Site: brandenburg
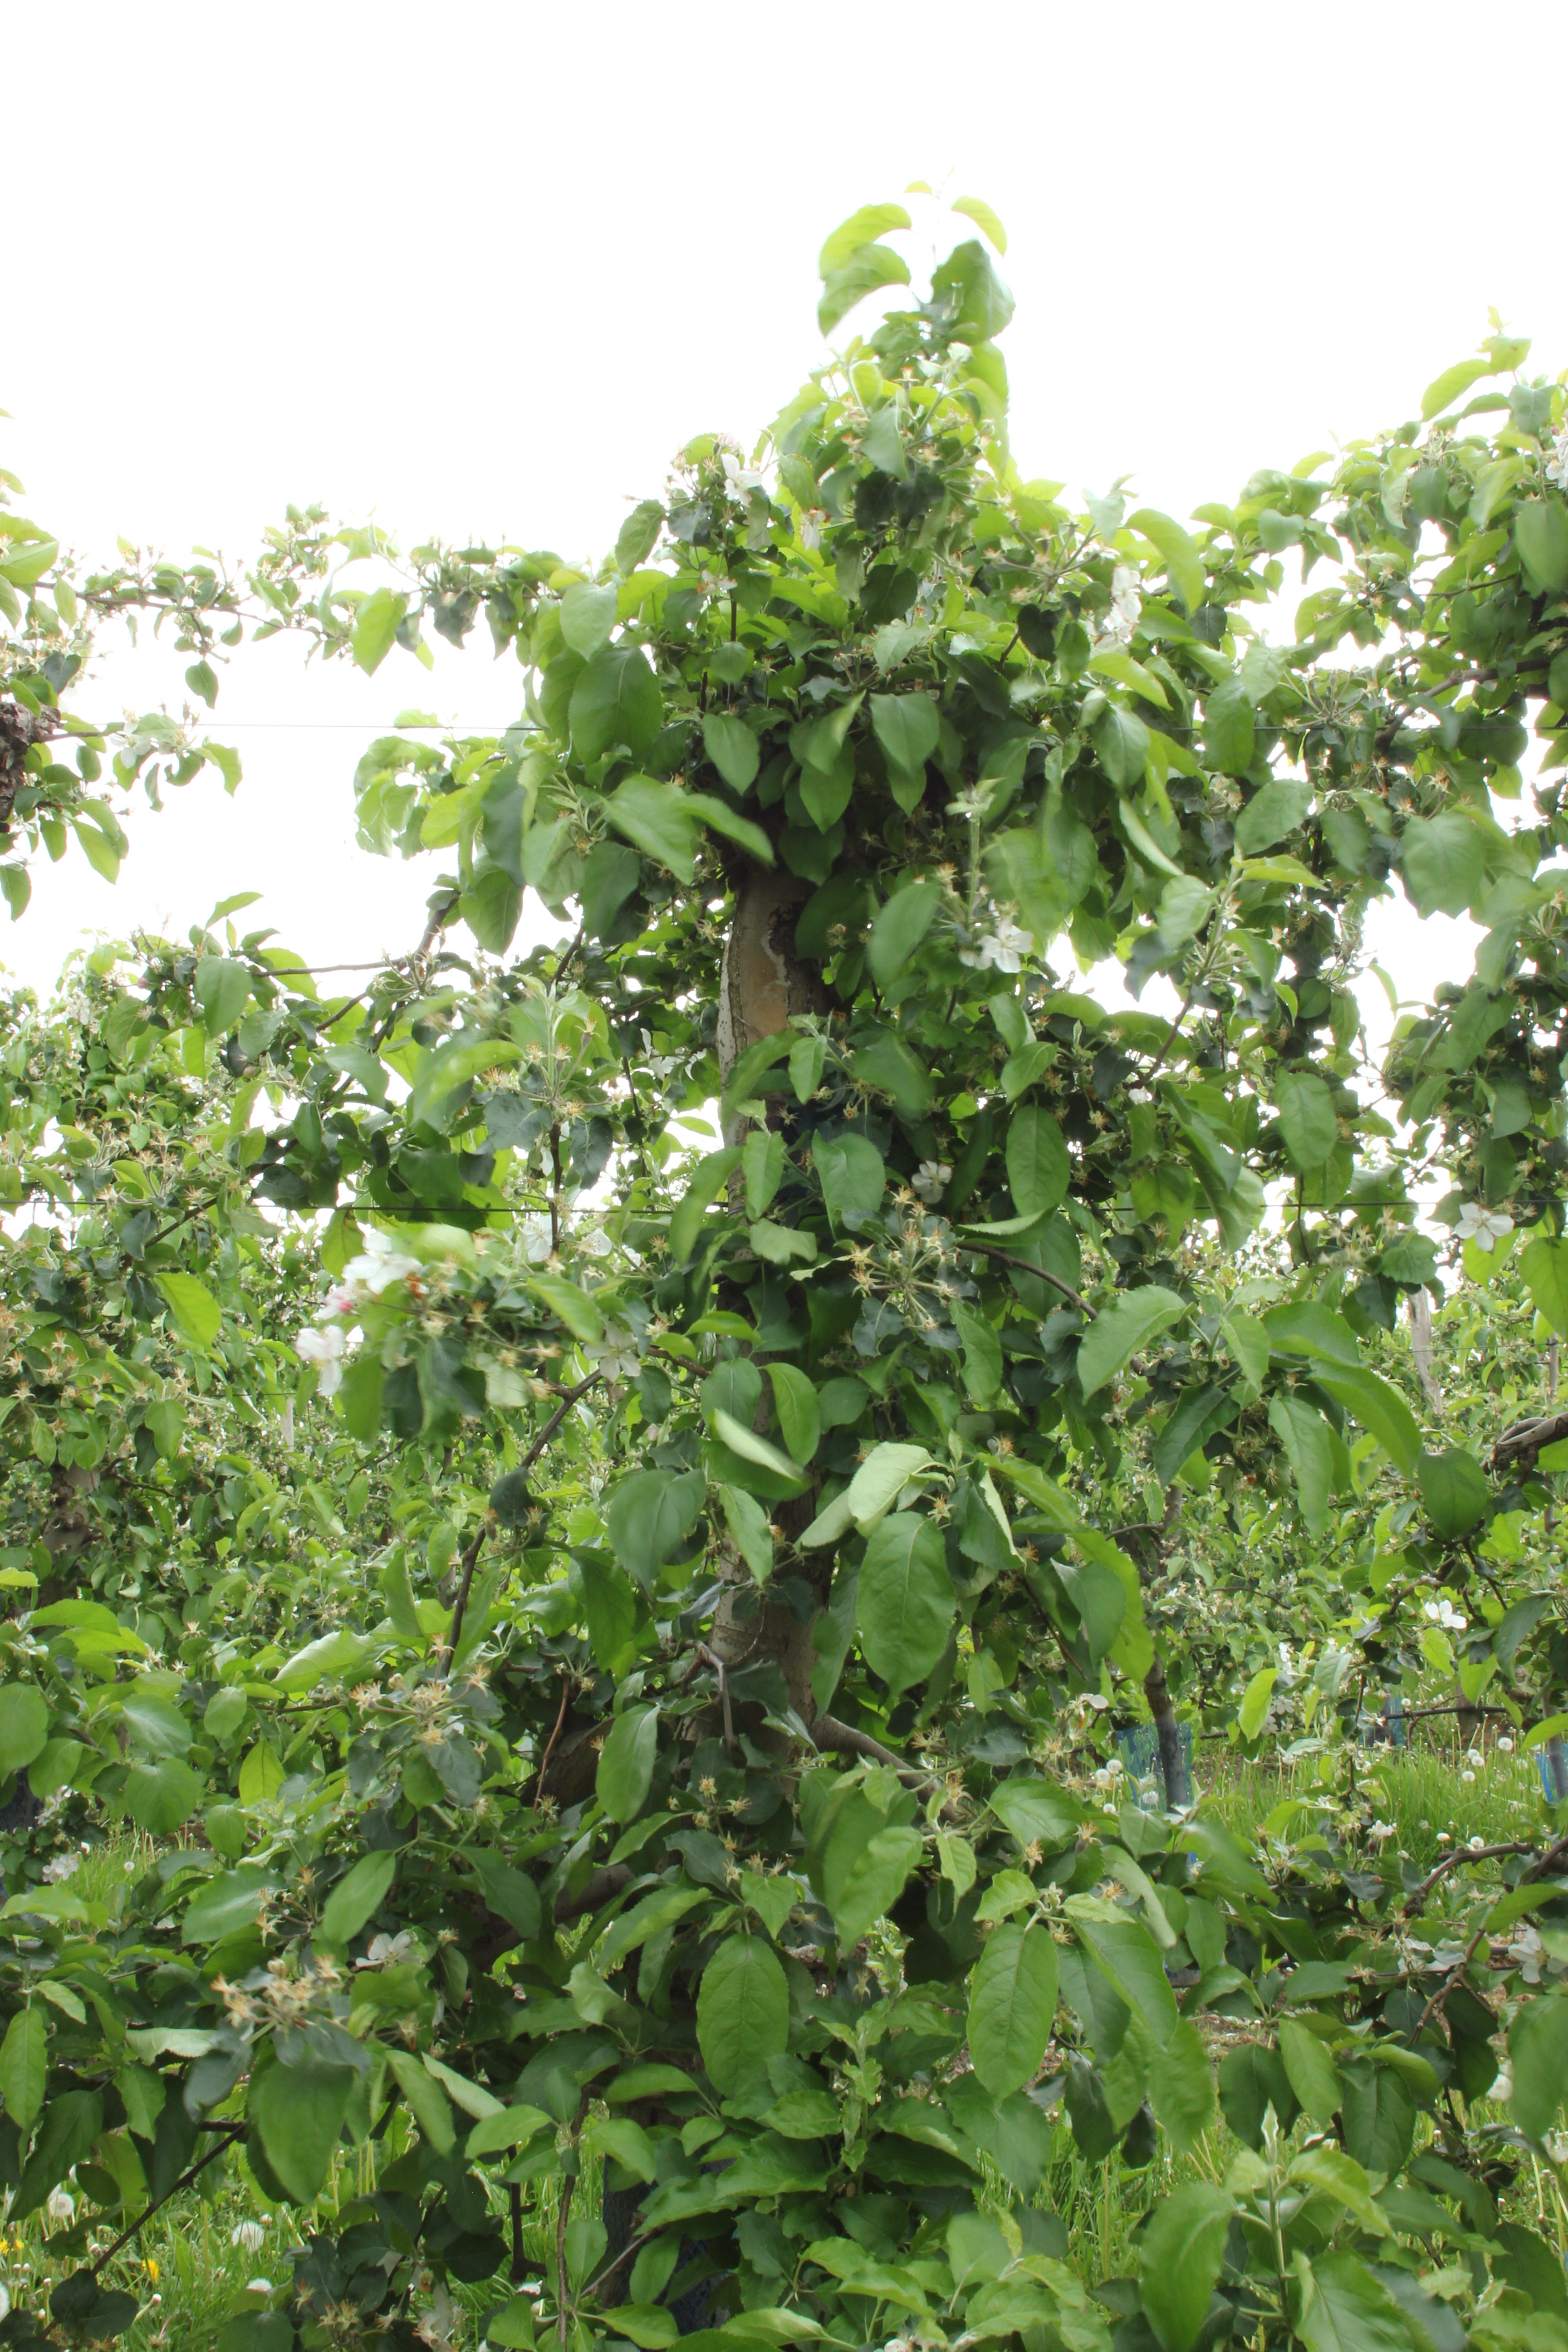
Growth stage (BBCH 67): Flowering